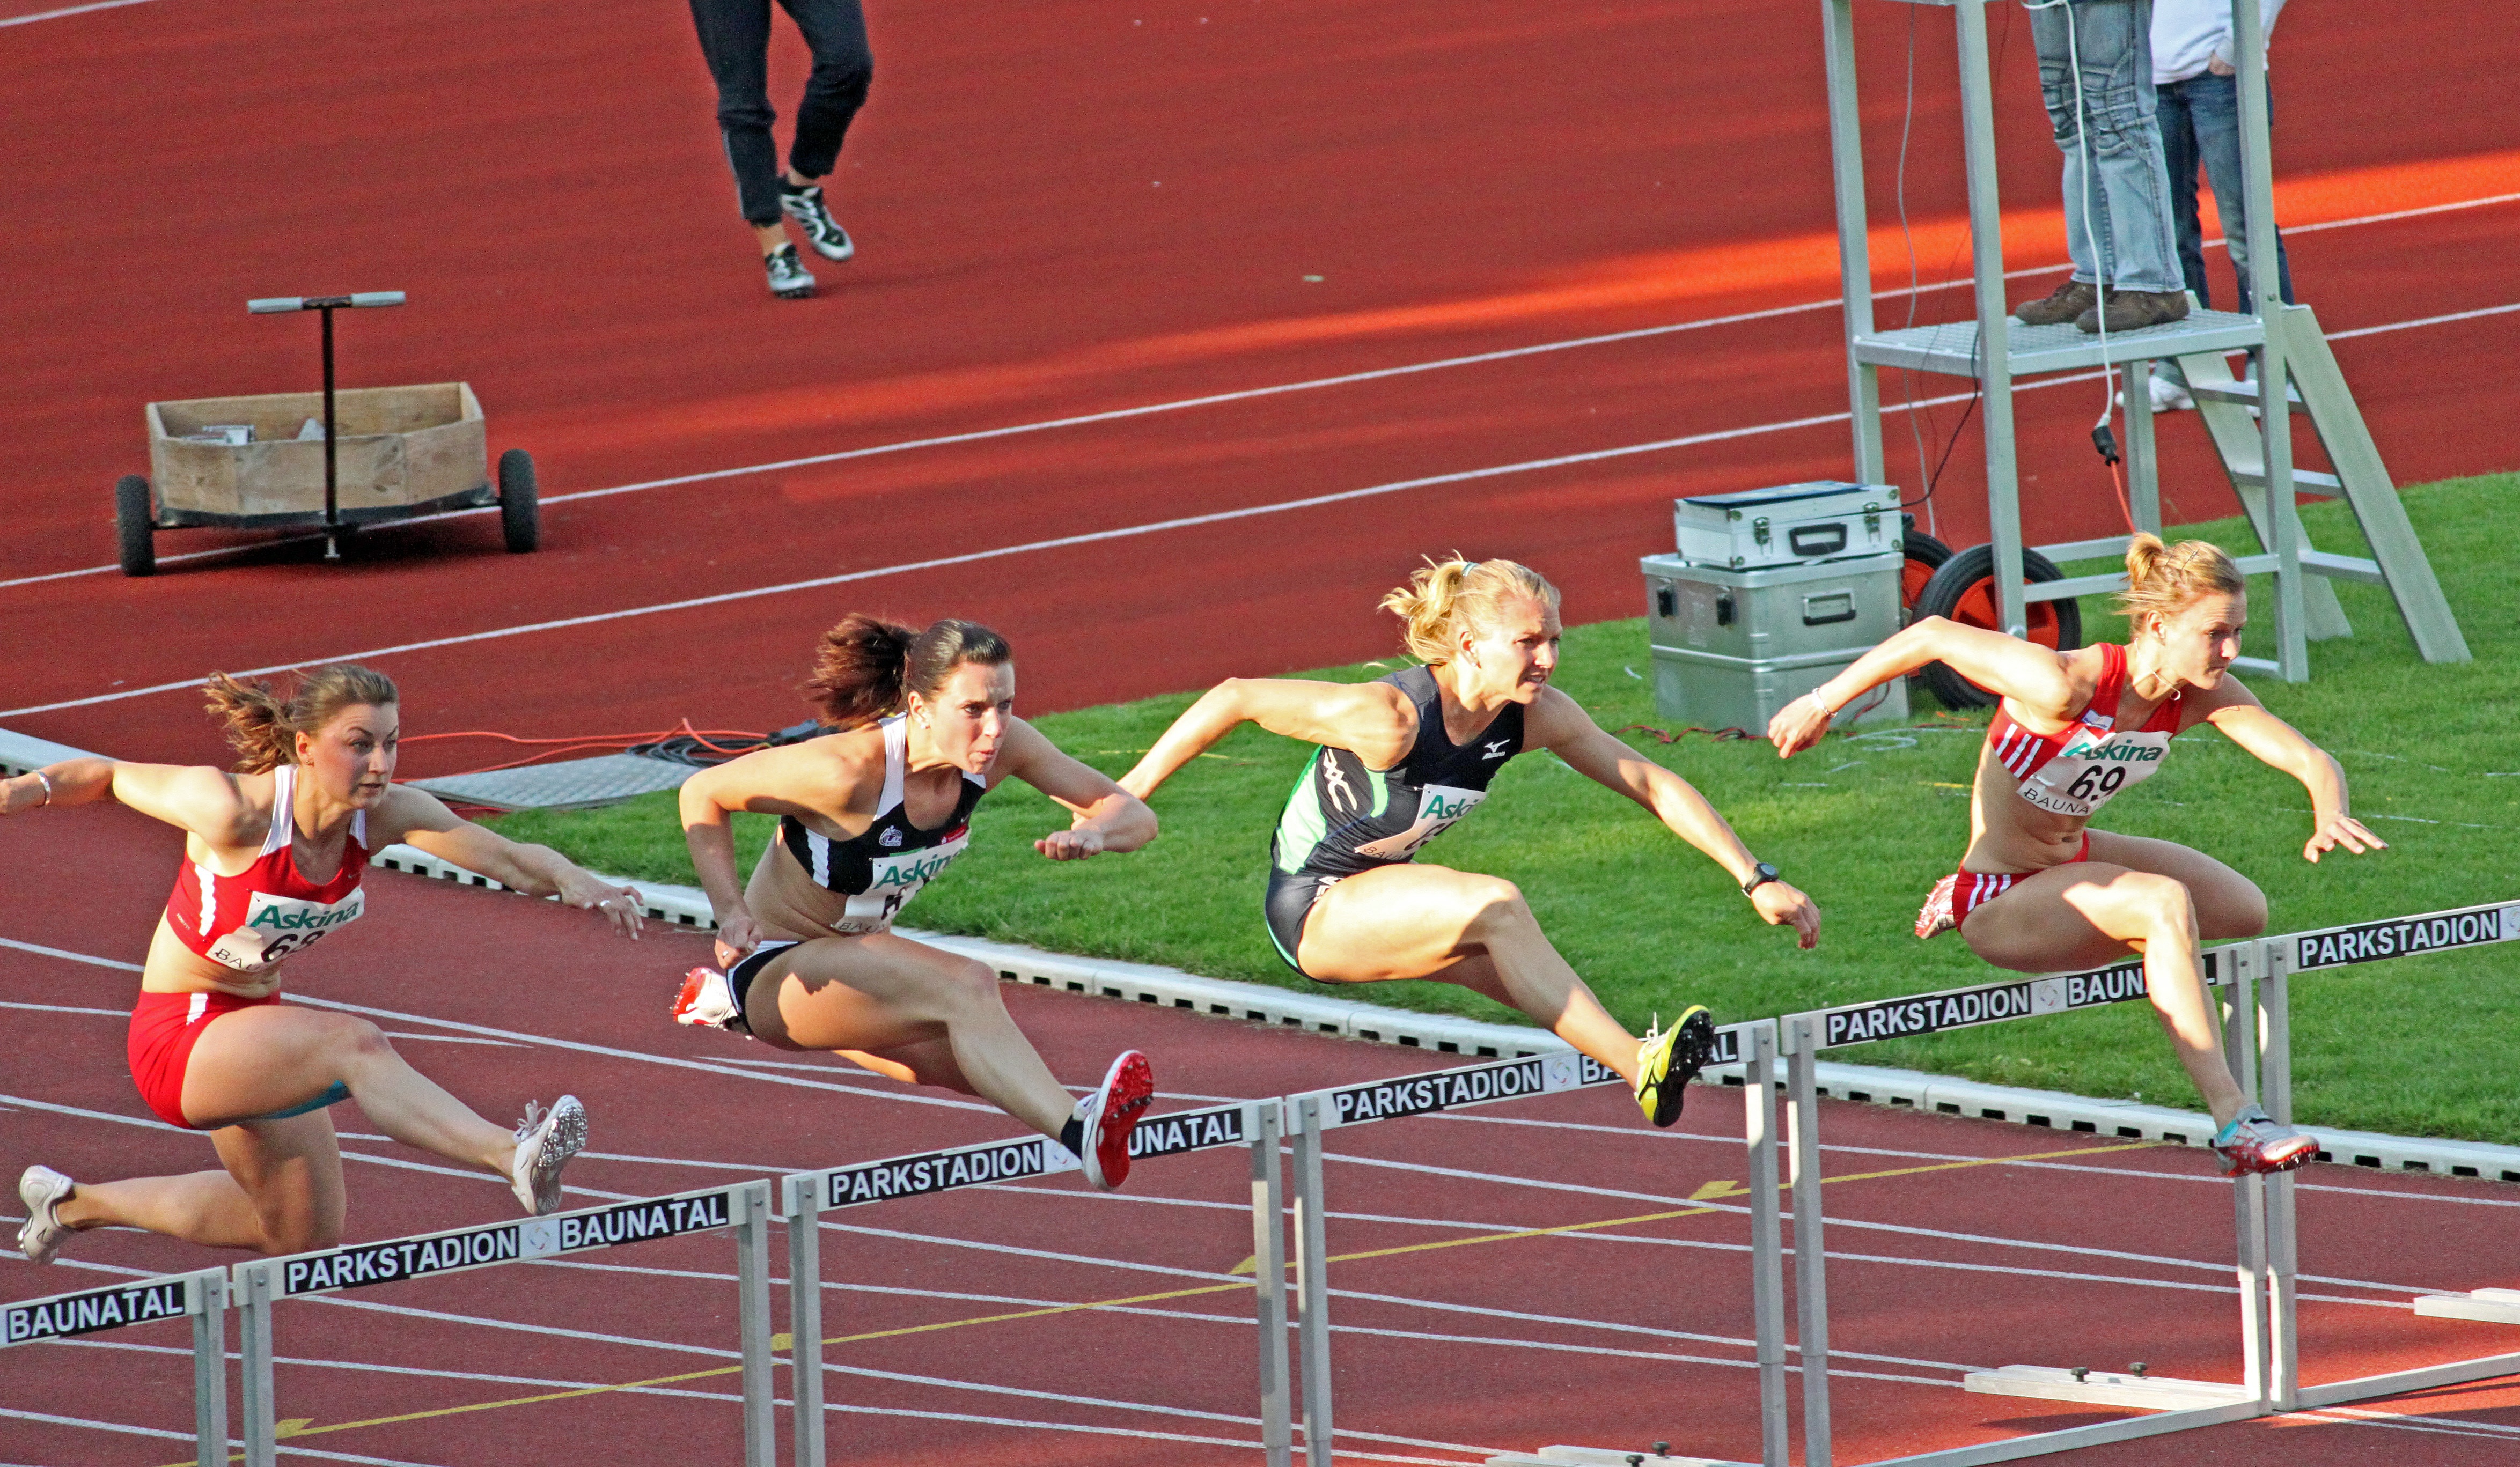
sport, running, jumping, women, sports, championship, athletics, sprint, hurdles, hurdle, hurdling, physical exercise, human action, modern pentathlon, track and field athletics, steeplechase, high jump, heptathlon, middle distance running, 800 metres, 110 metres hurdles, 4 100 metres relay, 100 metres hurdles, obstacle race, sprint hurdles athlete, triple jump